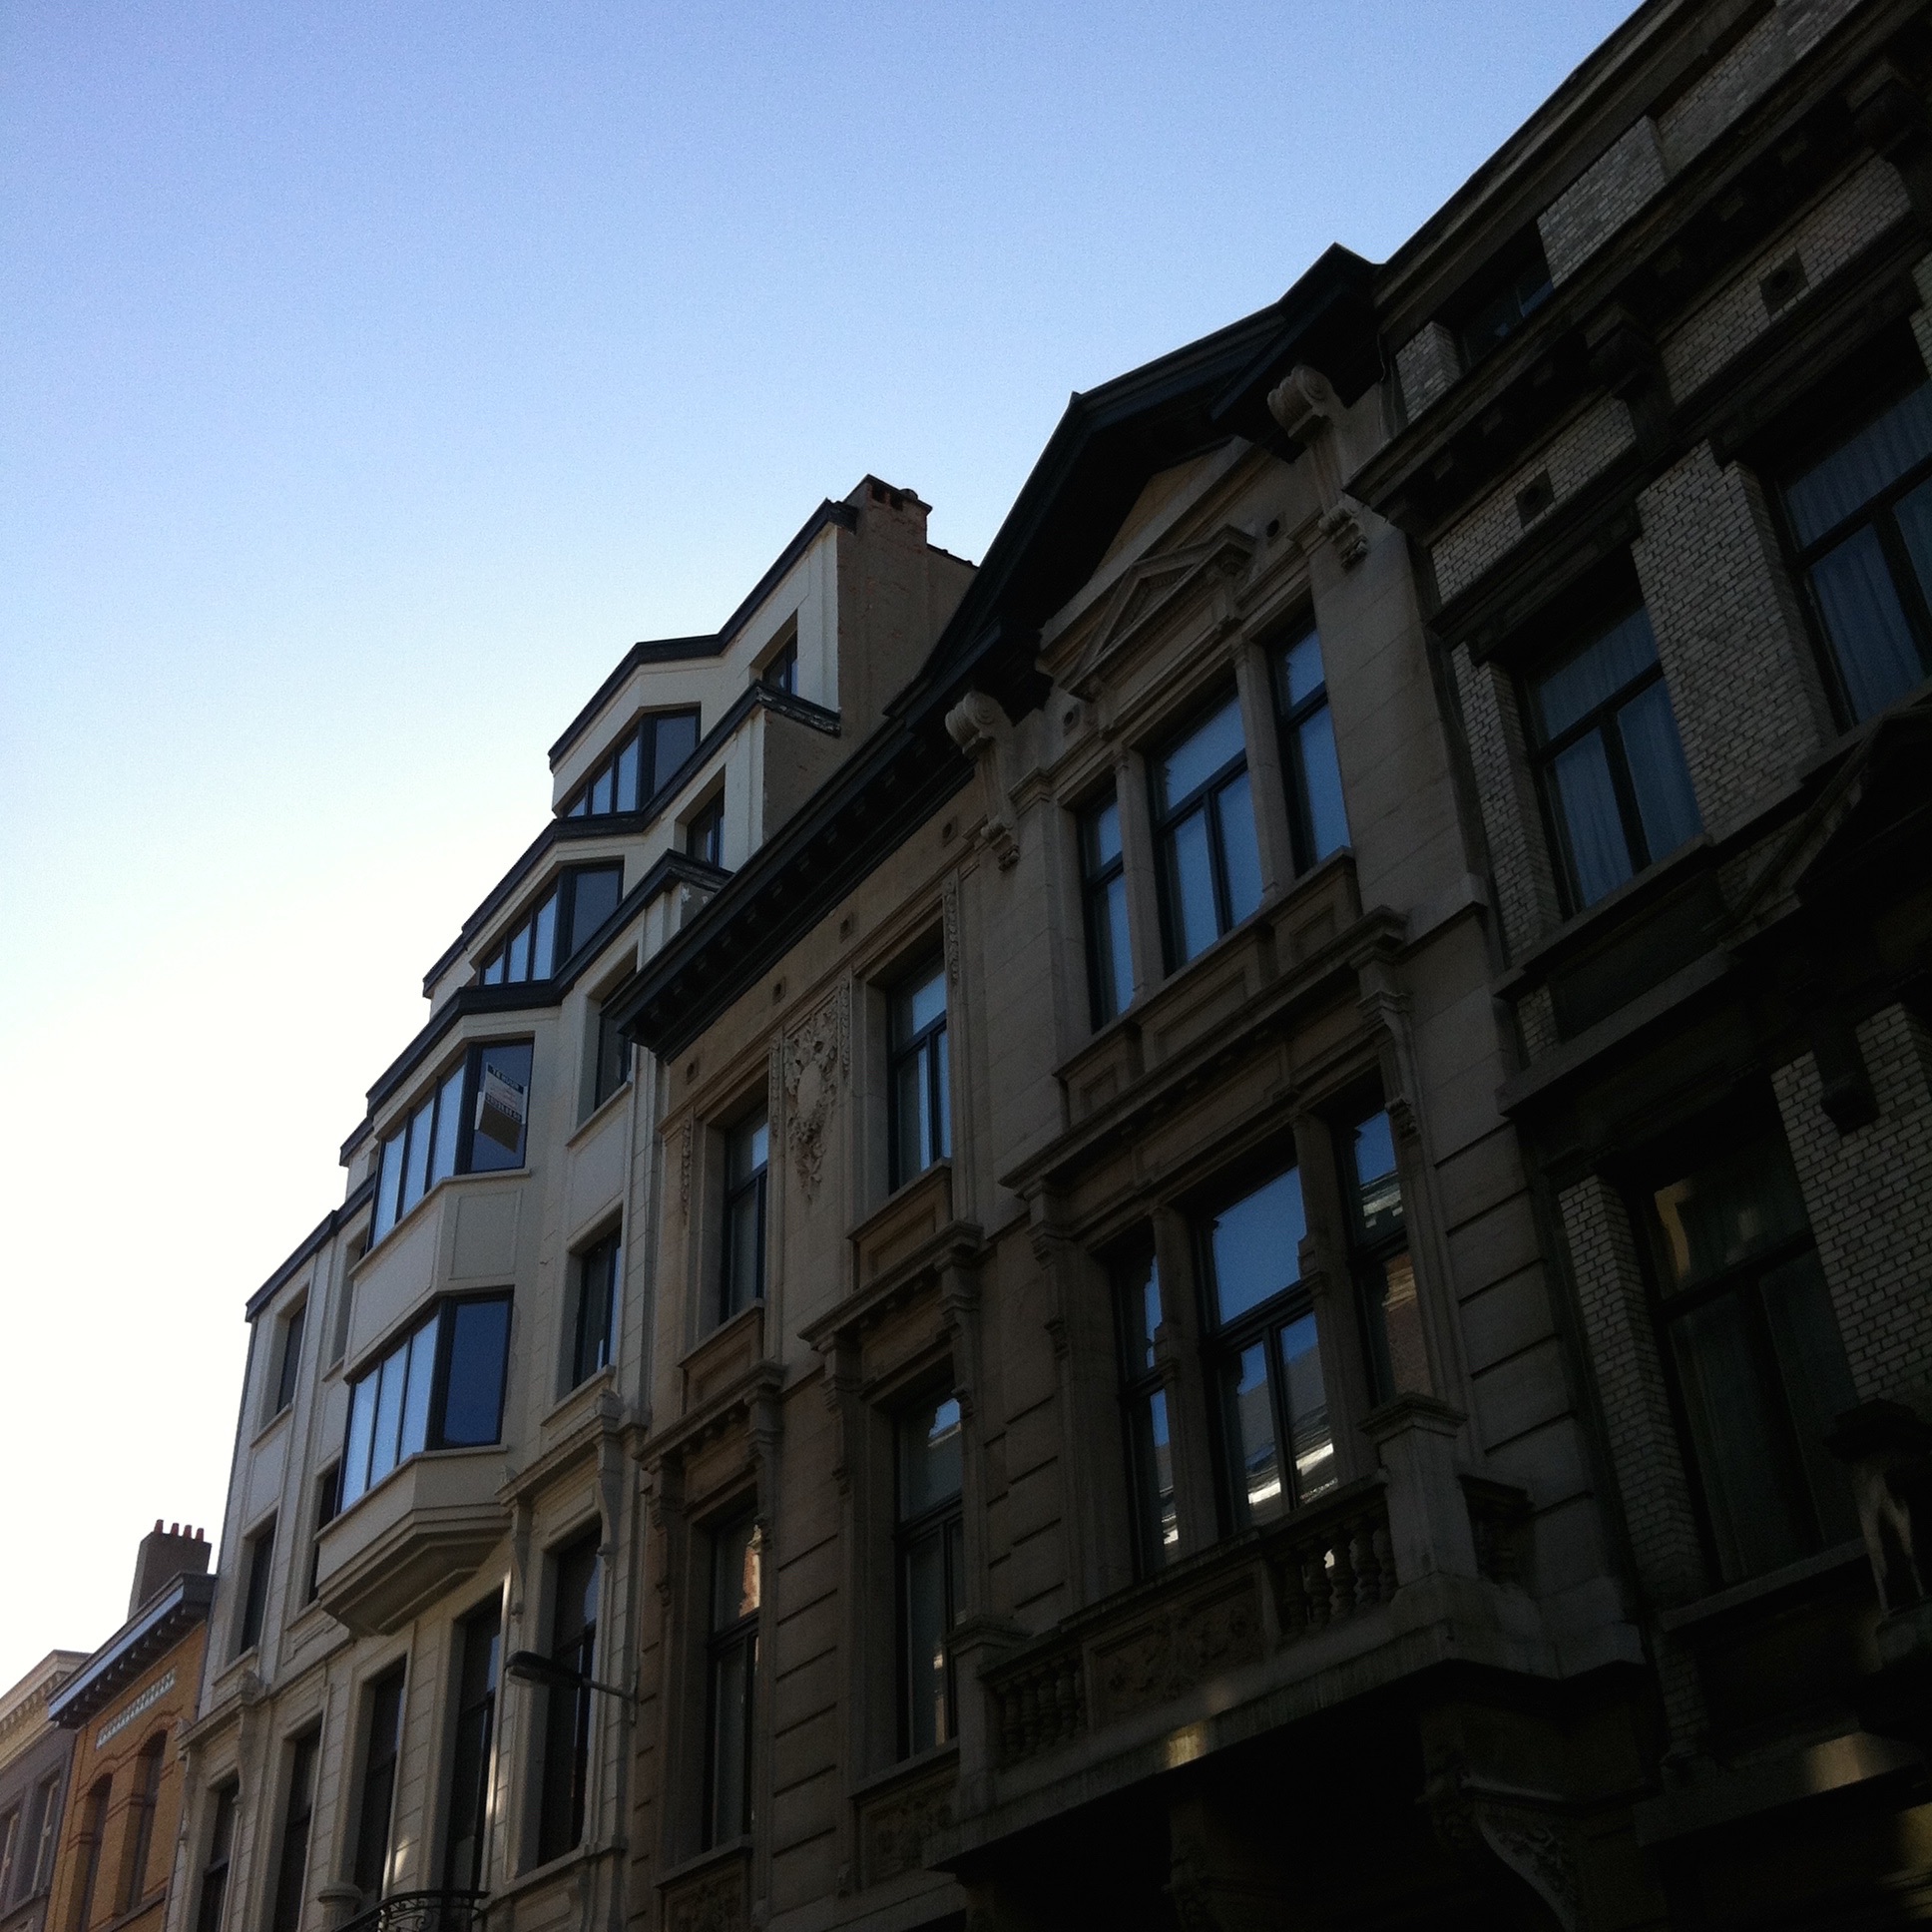
architecture, house, city, skyscraper, cityscape, downtown, evening, facade, tower block, neighbourhood, urban area, residential area